Jefferson (footballer, born 1983)

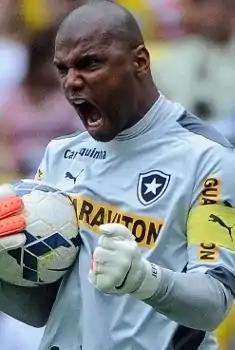
Jefferson playing for Botafogo in 2014.

Jefferson de Oliveira Galvão, simply known as Jefferson (born 2 January 1983), is a Brazilian former professional footballer who played as a goalkeeper.